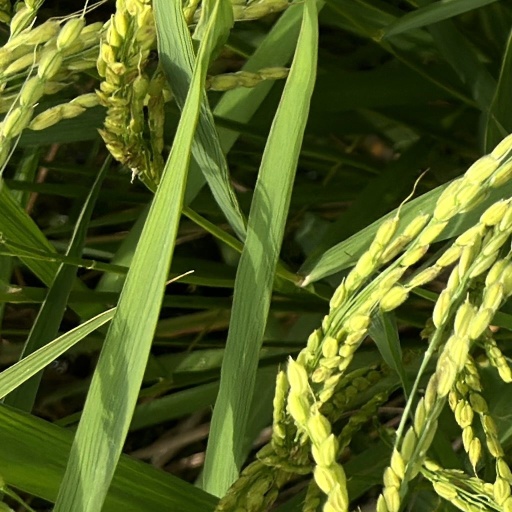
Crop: rice